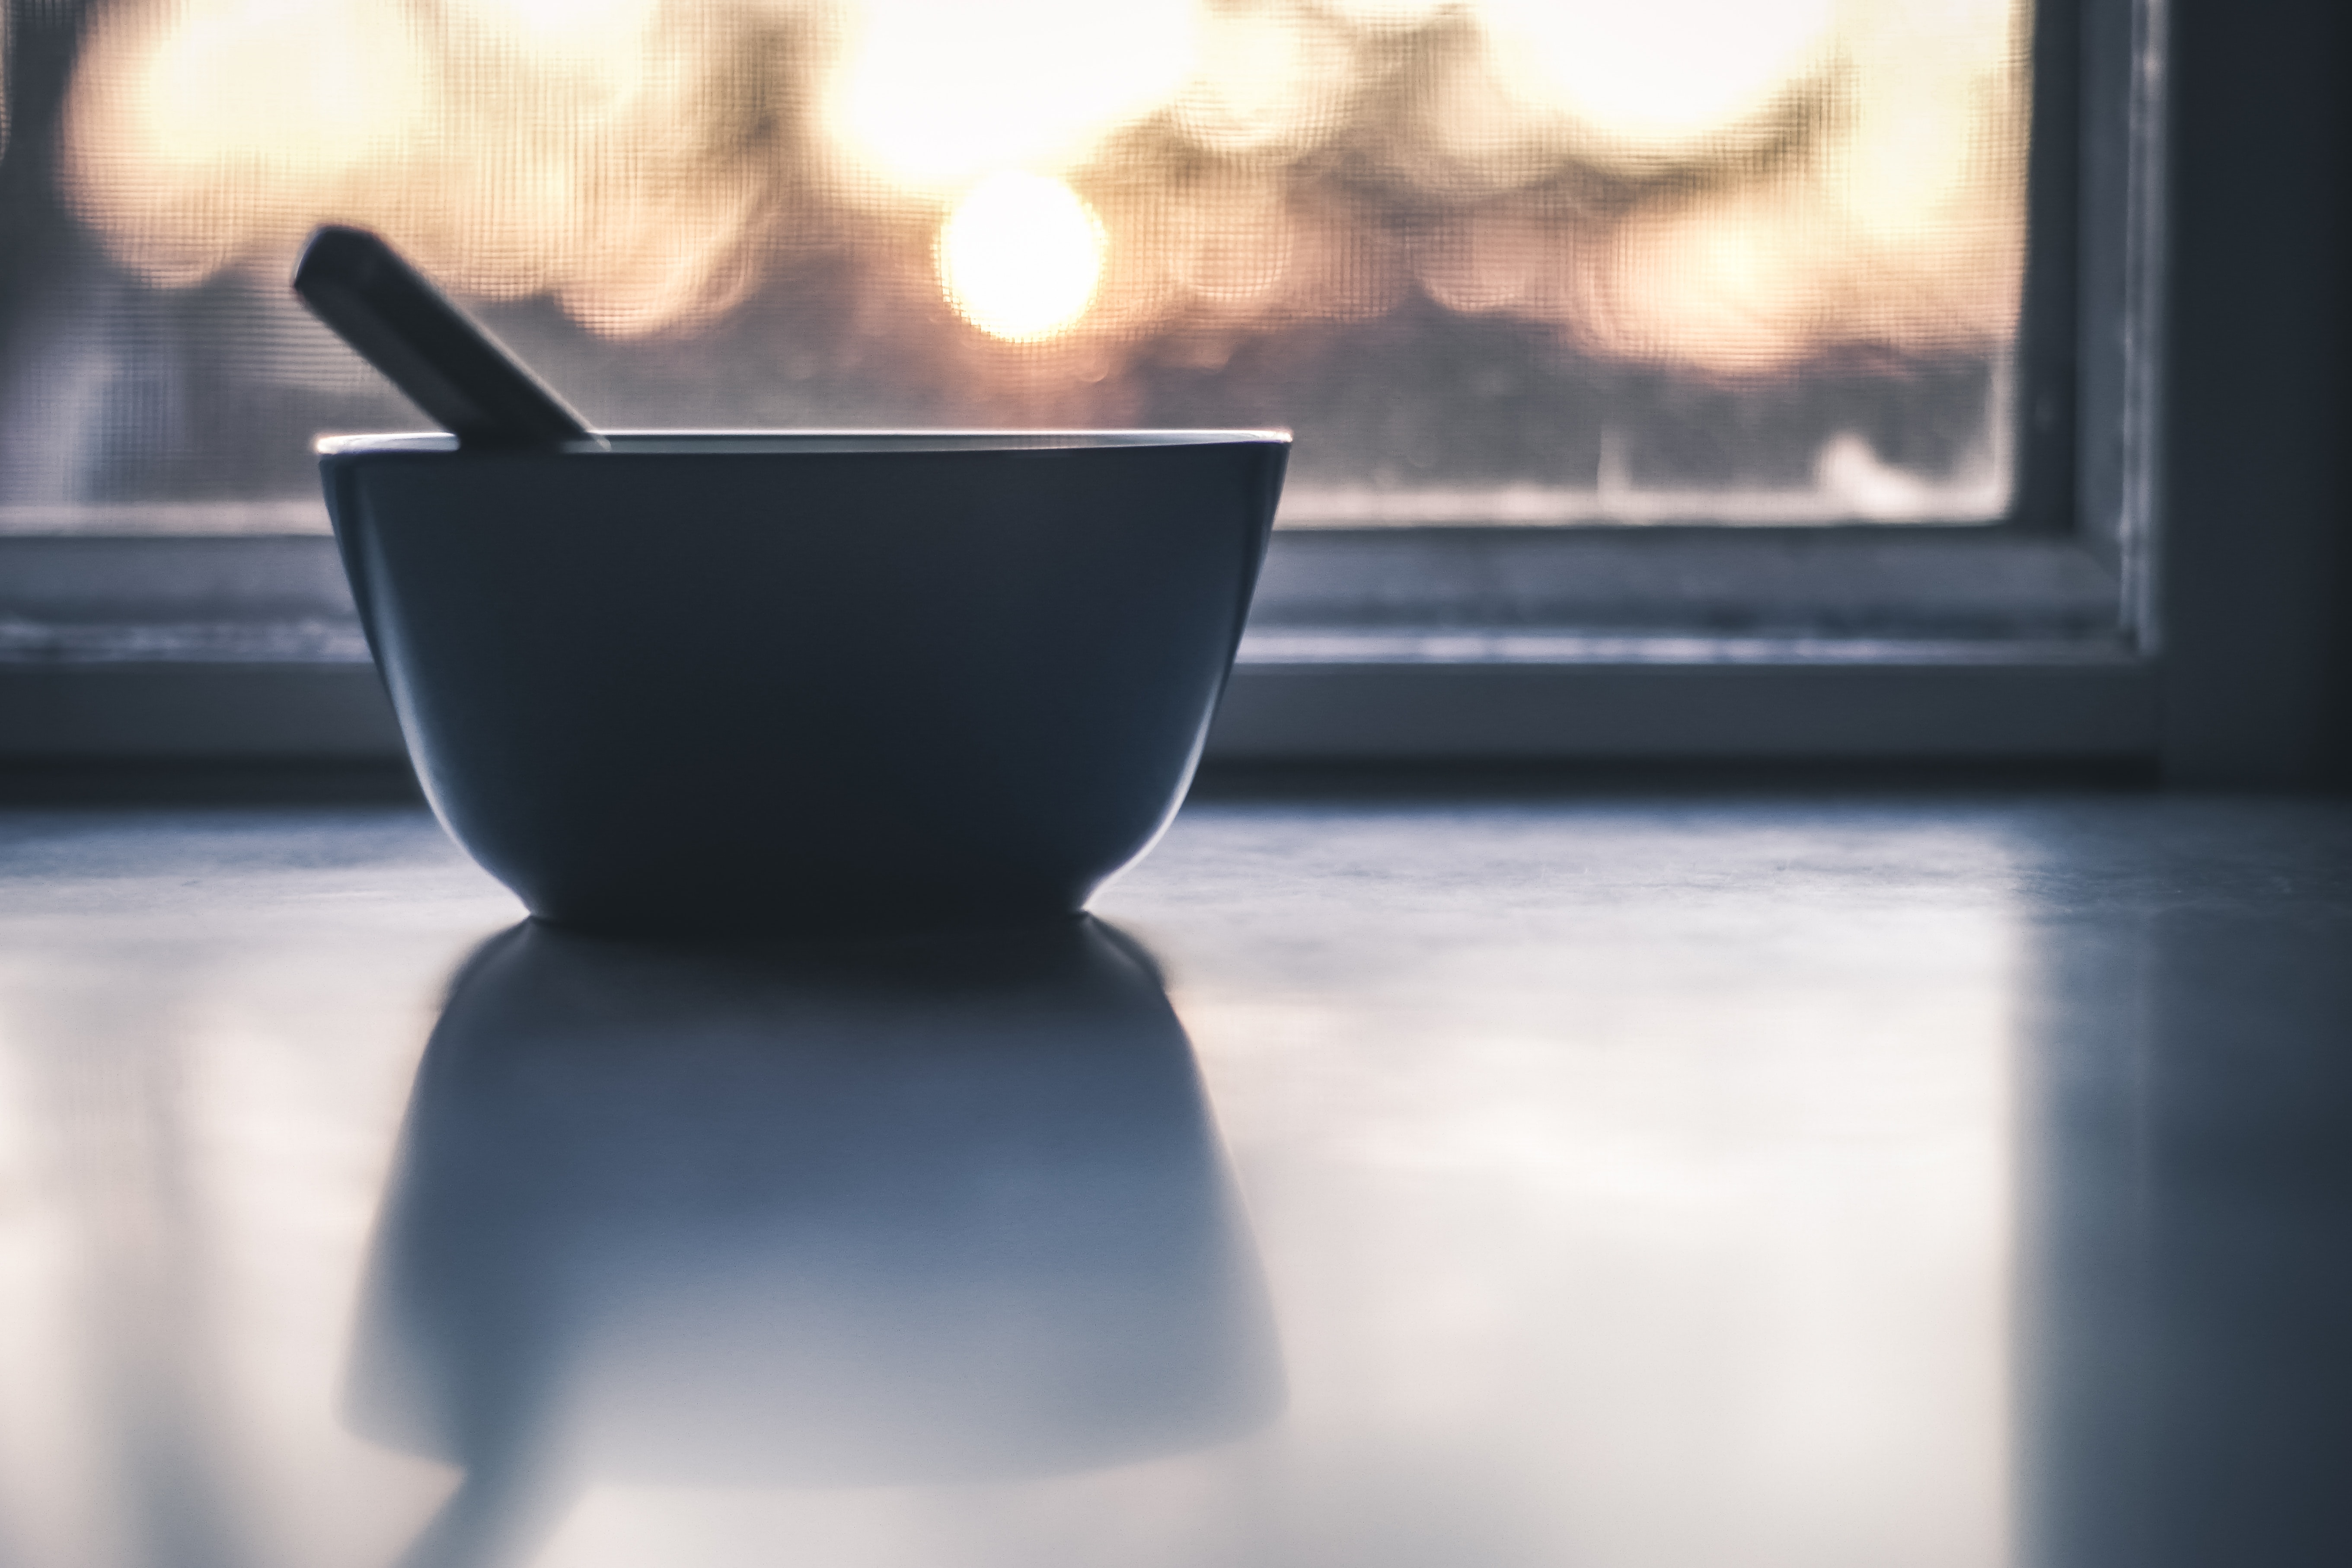
cup, still life photography, light, serveware, room, tableware, still life, ceramic, photography, drinkware, cloud, coffee cup, teacup, bowl